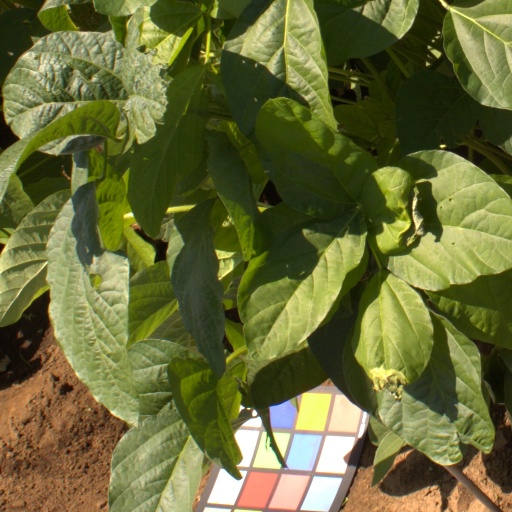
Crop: soybean